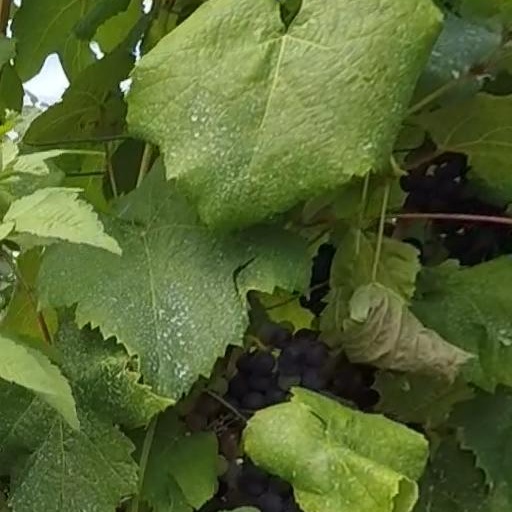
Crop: grape